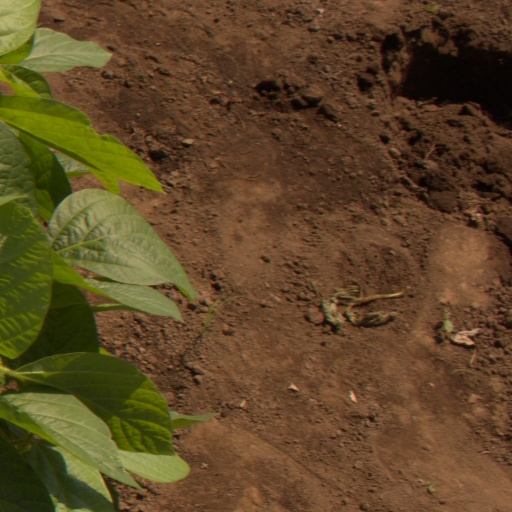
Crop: soybean